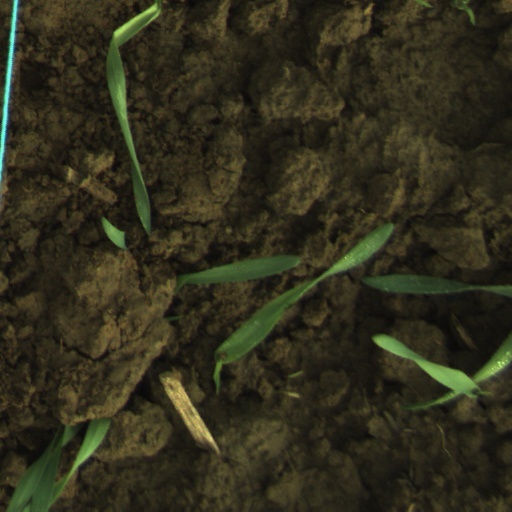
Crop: wheat